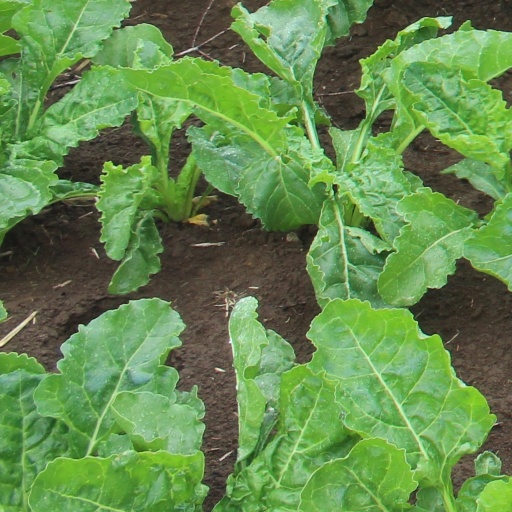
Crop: sugar beet